Military impostor

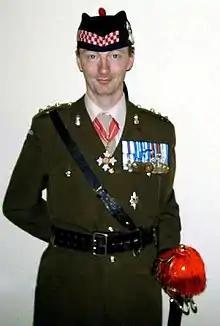
Alan Mcilwraith, who falsely claimed to be a highly decorated British Army officer (2005). His uniform and medals were purchased online.

A military impostor is a person who makes false claims about their military service in civilian life. This includes claims by people that have never been in the military as well as lies or embellishments by genuine veterans. Some individuals who do this also wear privately obtained uniforms or medals which were never officially issued to them.